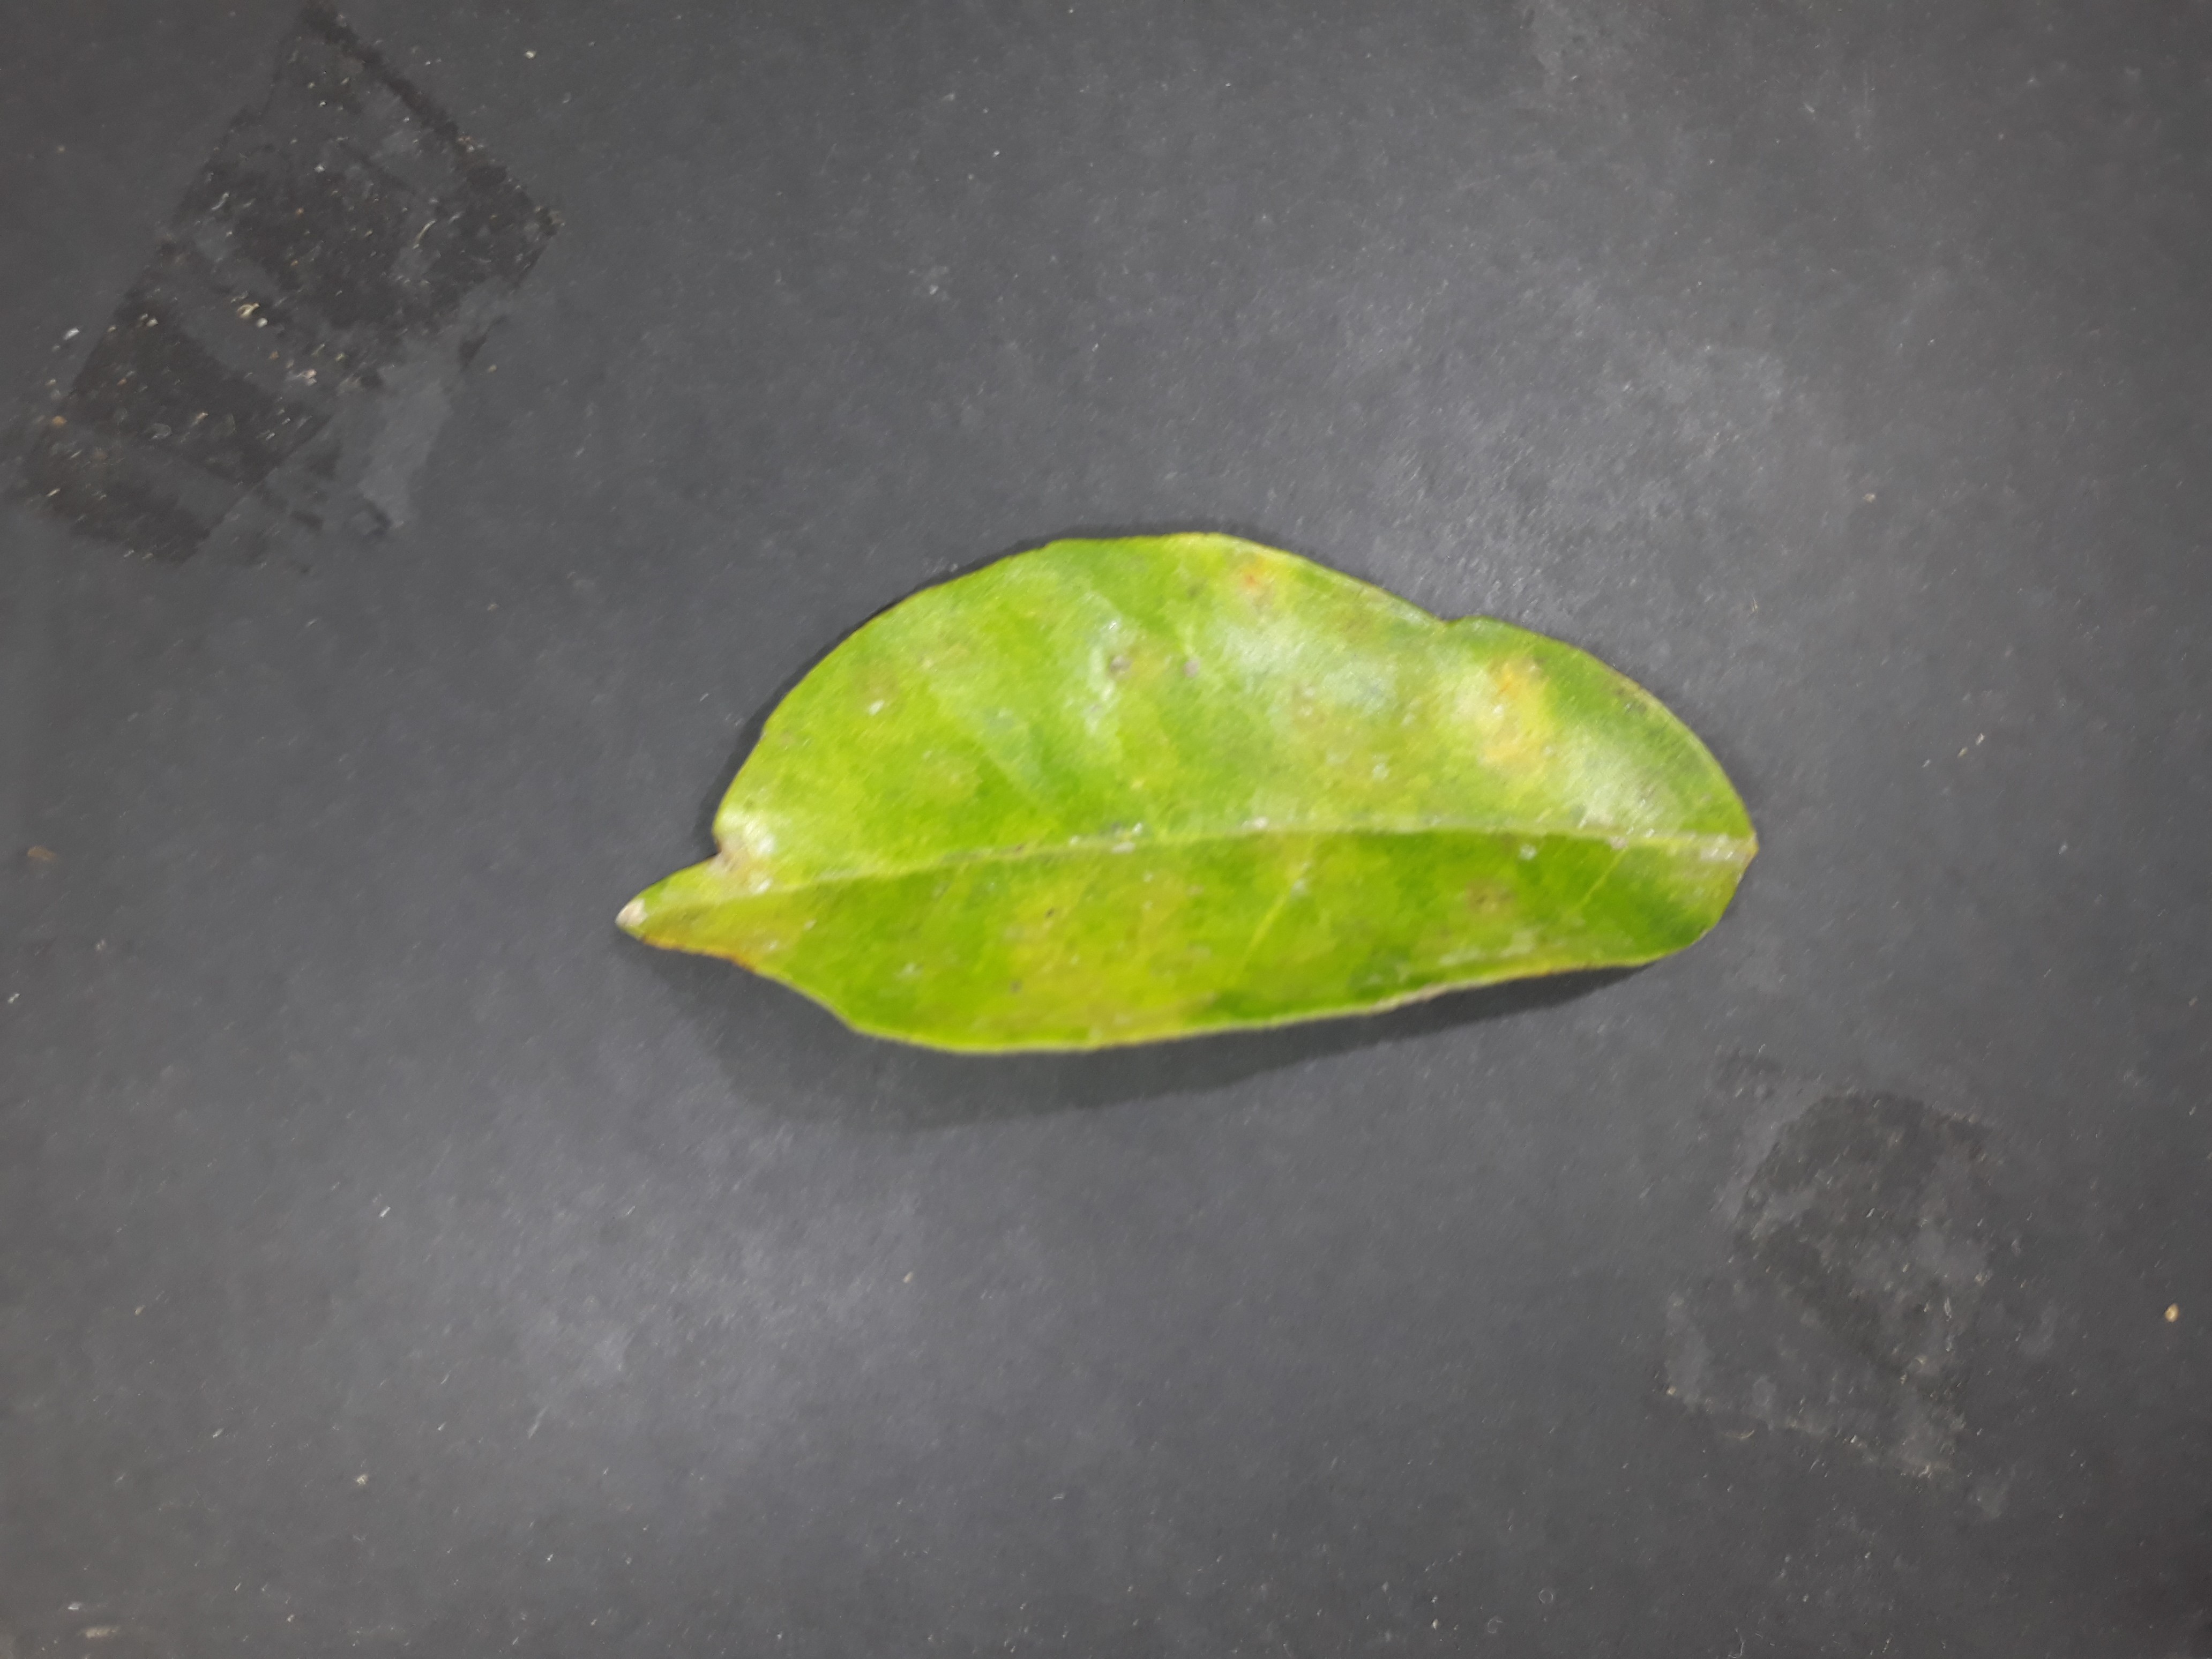
Label: Red_scale_sequelae